Cliff House Sandstone

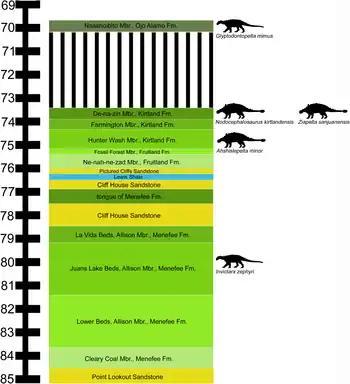
Upper Cretaceous stratigraphy of the San Juan Basin

Outcrops of the formation in Mesa Verde National Park have produced fossil shark teeth, along with the jaws, teeth and fins of "Enchodus" and Chimaeroid (cartilaginous fish) egg cases. The latter have not yet been connected to a particular species of fish.